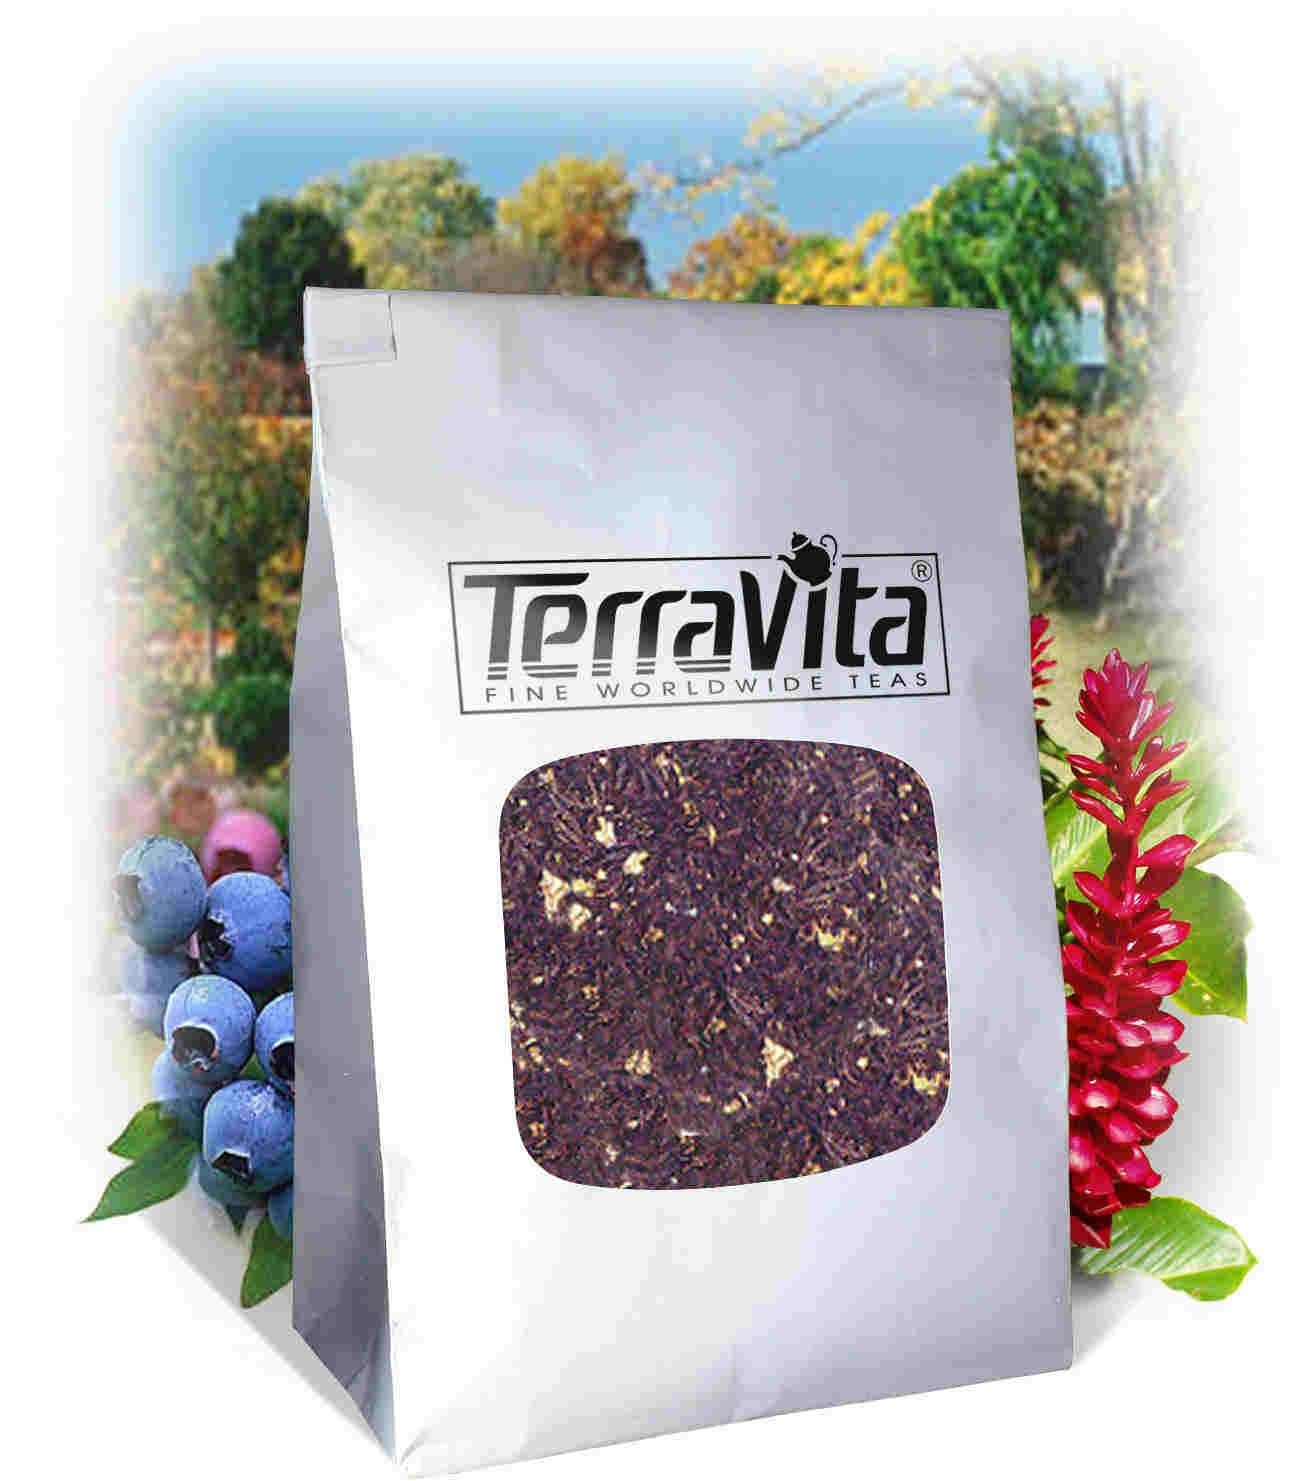
Item Name: Arctic Raspberry Tea (Loose) (4 oz, ZIN: 426918)
Bullet Point 1: Piquant and fruity raspberry notes. The distinctive arctic raspberry is very flavorful because of it's short growing season.
Bullet Point 2: No fillers.
Bullet Point 3: Manufacturer: TerraVita
Bullet Point 4: Size: 4 oz
Bullet Point 5: Loose Leaf Herbal Tea - Packed in a convenient upright pouch!
Product Description: Piquant and fruity raspberry notes. The distinctive arctic raspberry is very flavorful because of it's short growing season. - We only use high grown Ceylon tea from estates more than 5500 feet above sea level; We only use natural flavors, giving a clean true taste with no chemical aftertaste - Hot tea brewing method: Bring freshly drawn cold water to a rolling boil. Place 1 teaspoon of tea for each cup into the teapot. Pour the boiling water into the teapot. Cover and let steep for 3-7 minutes according to taste (the longer the steeping time the stronger the tea). Even though milk and a dash of sugar help enhance the flavor character on this tea, it is perfectly acceptable to consume this tea &quot;straight-up.&quot; - Iced tea brewing method (to make 1 liter/quart): Place 6 teaspoons of tea into a teapot or heat resistant pitcher. Pour 1 1/4 cups of freshly boiled water over the tea. Steep for 5 minutes. Quarter fill a serving pitcher with cold water. Pour the tea into your serving pitcher straining the leaves. Add ice and top-up the pitcher with cold water. Garnish and sweeten to taste. [A rule of thumb when preparing fresh brewed iced tea is to double the strength of hot tea since it will be poured over ice and diluted with cold water]. Please note that this tea may tend to go cloudy or &quot;milky&quot; when poured over ice; a perfectly normal characteristic of some high quality black teas and nothing to worry about! - What type of tea do we use, how do we flavor the tea and why do we use natural flavors? - Firstly...we only use high grown teas from the top 3 tea growing regions of Sri Lanka - Nuwara Eliya, Dimbula and Uva. These three high-grown districts produce flavorful teas that have classic &quot;Ceylon&quot; tea character which is noted by floral bouquet and
Value: 4.0
Unit: Ounce

Price: 29.97